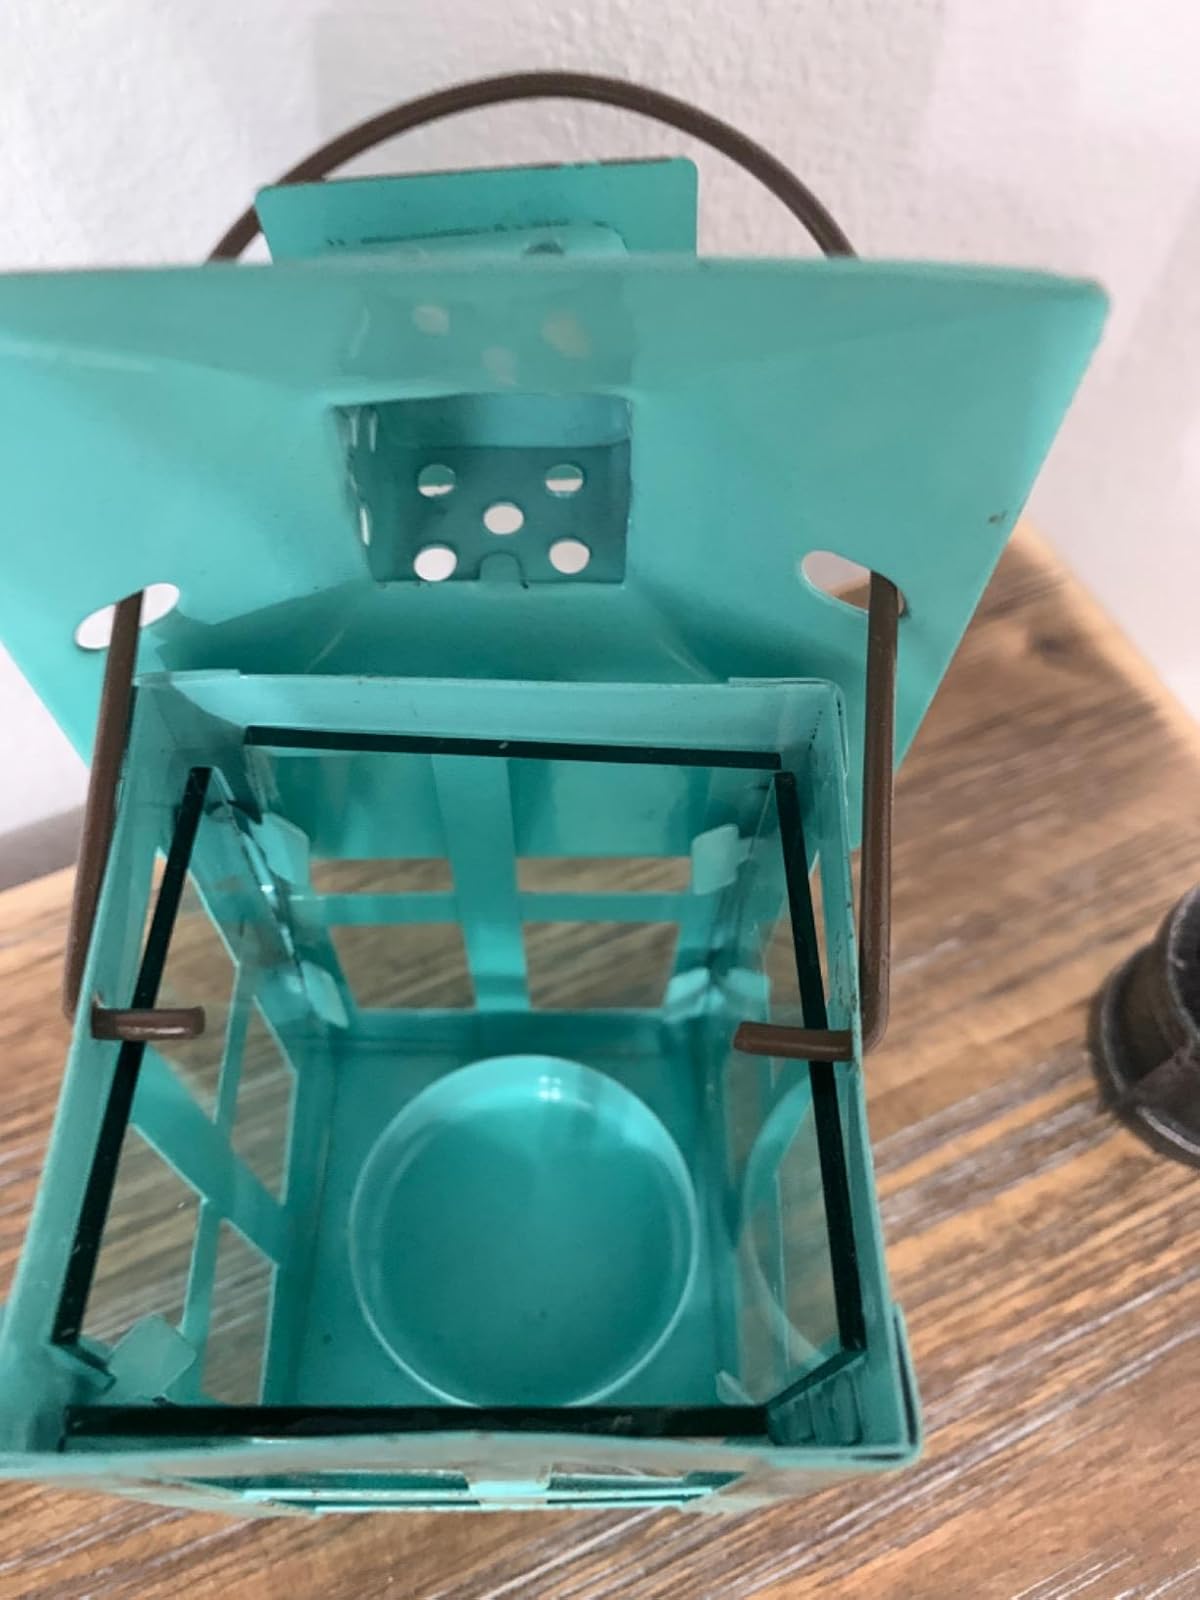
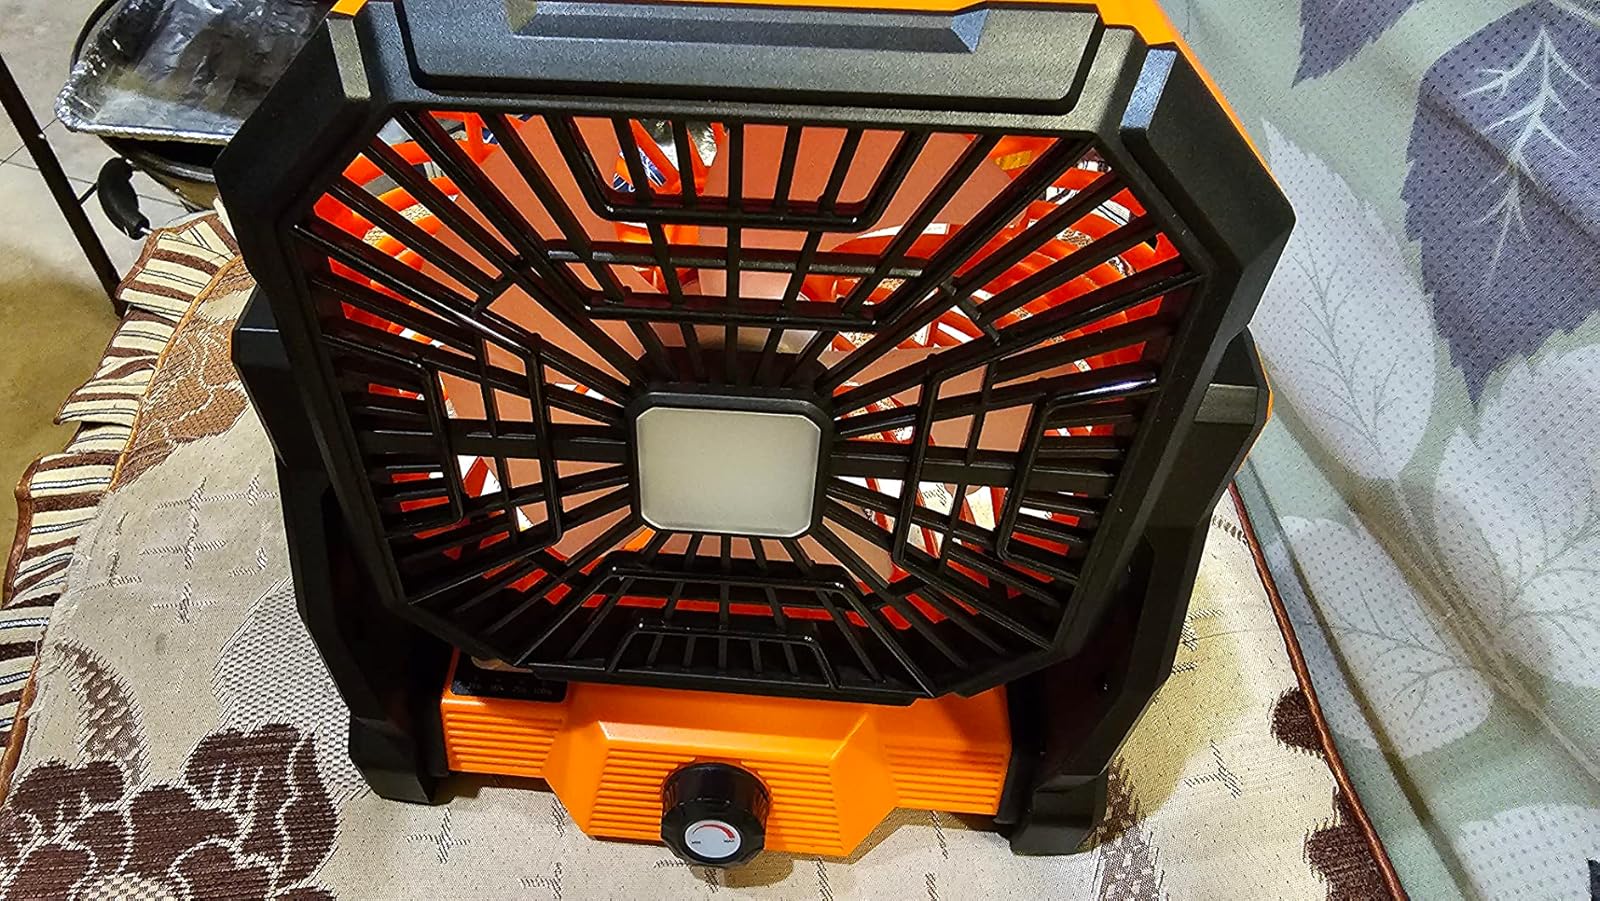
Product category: lantern
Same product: no